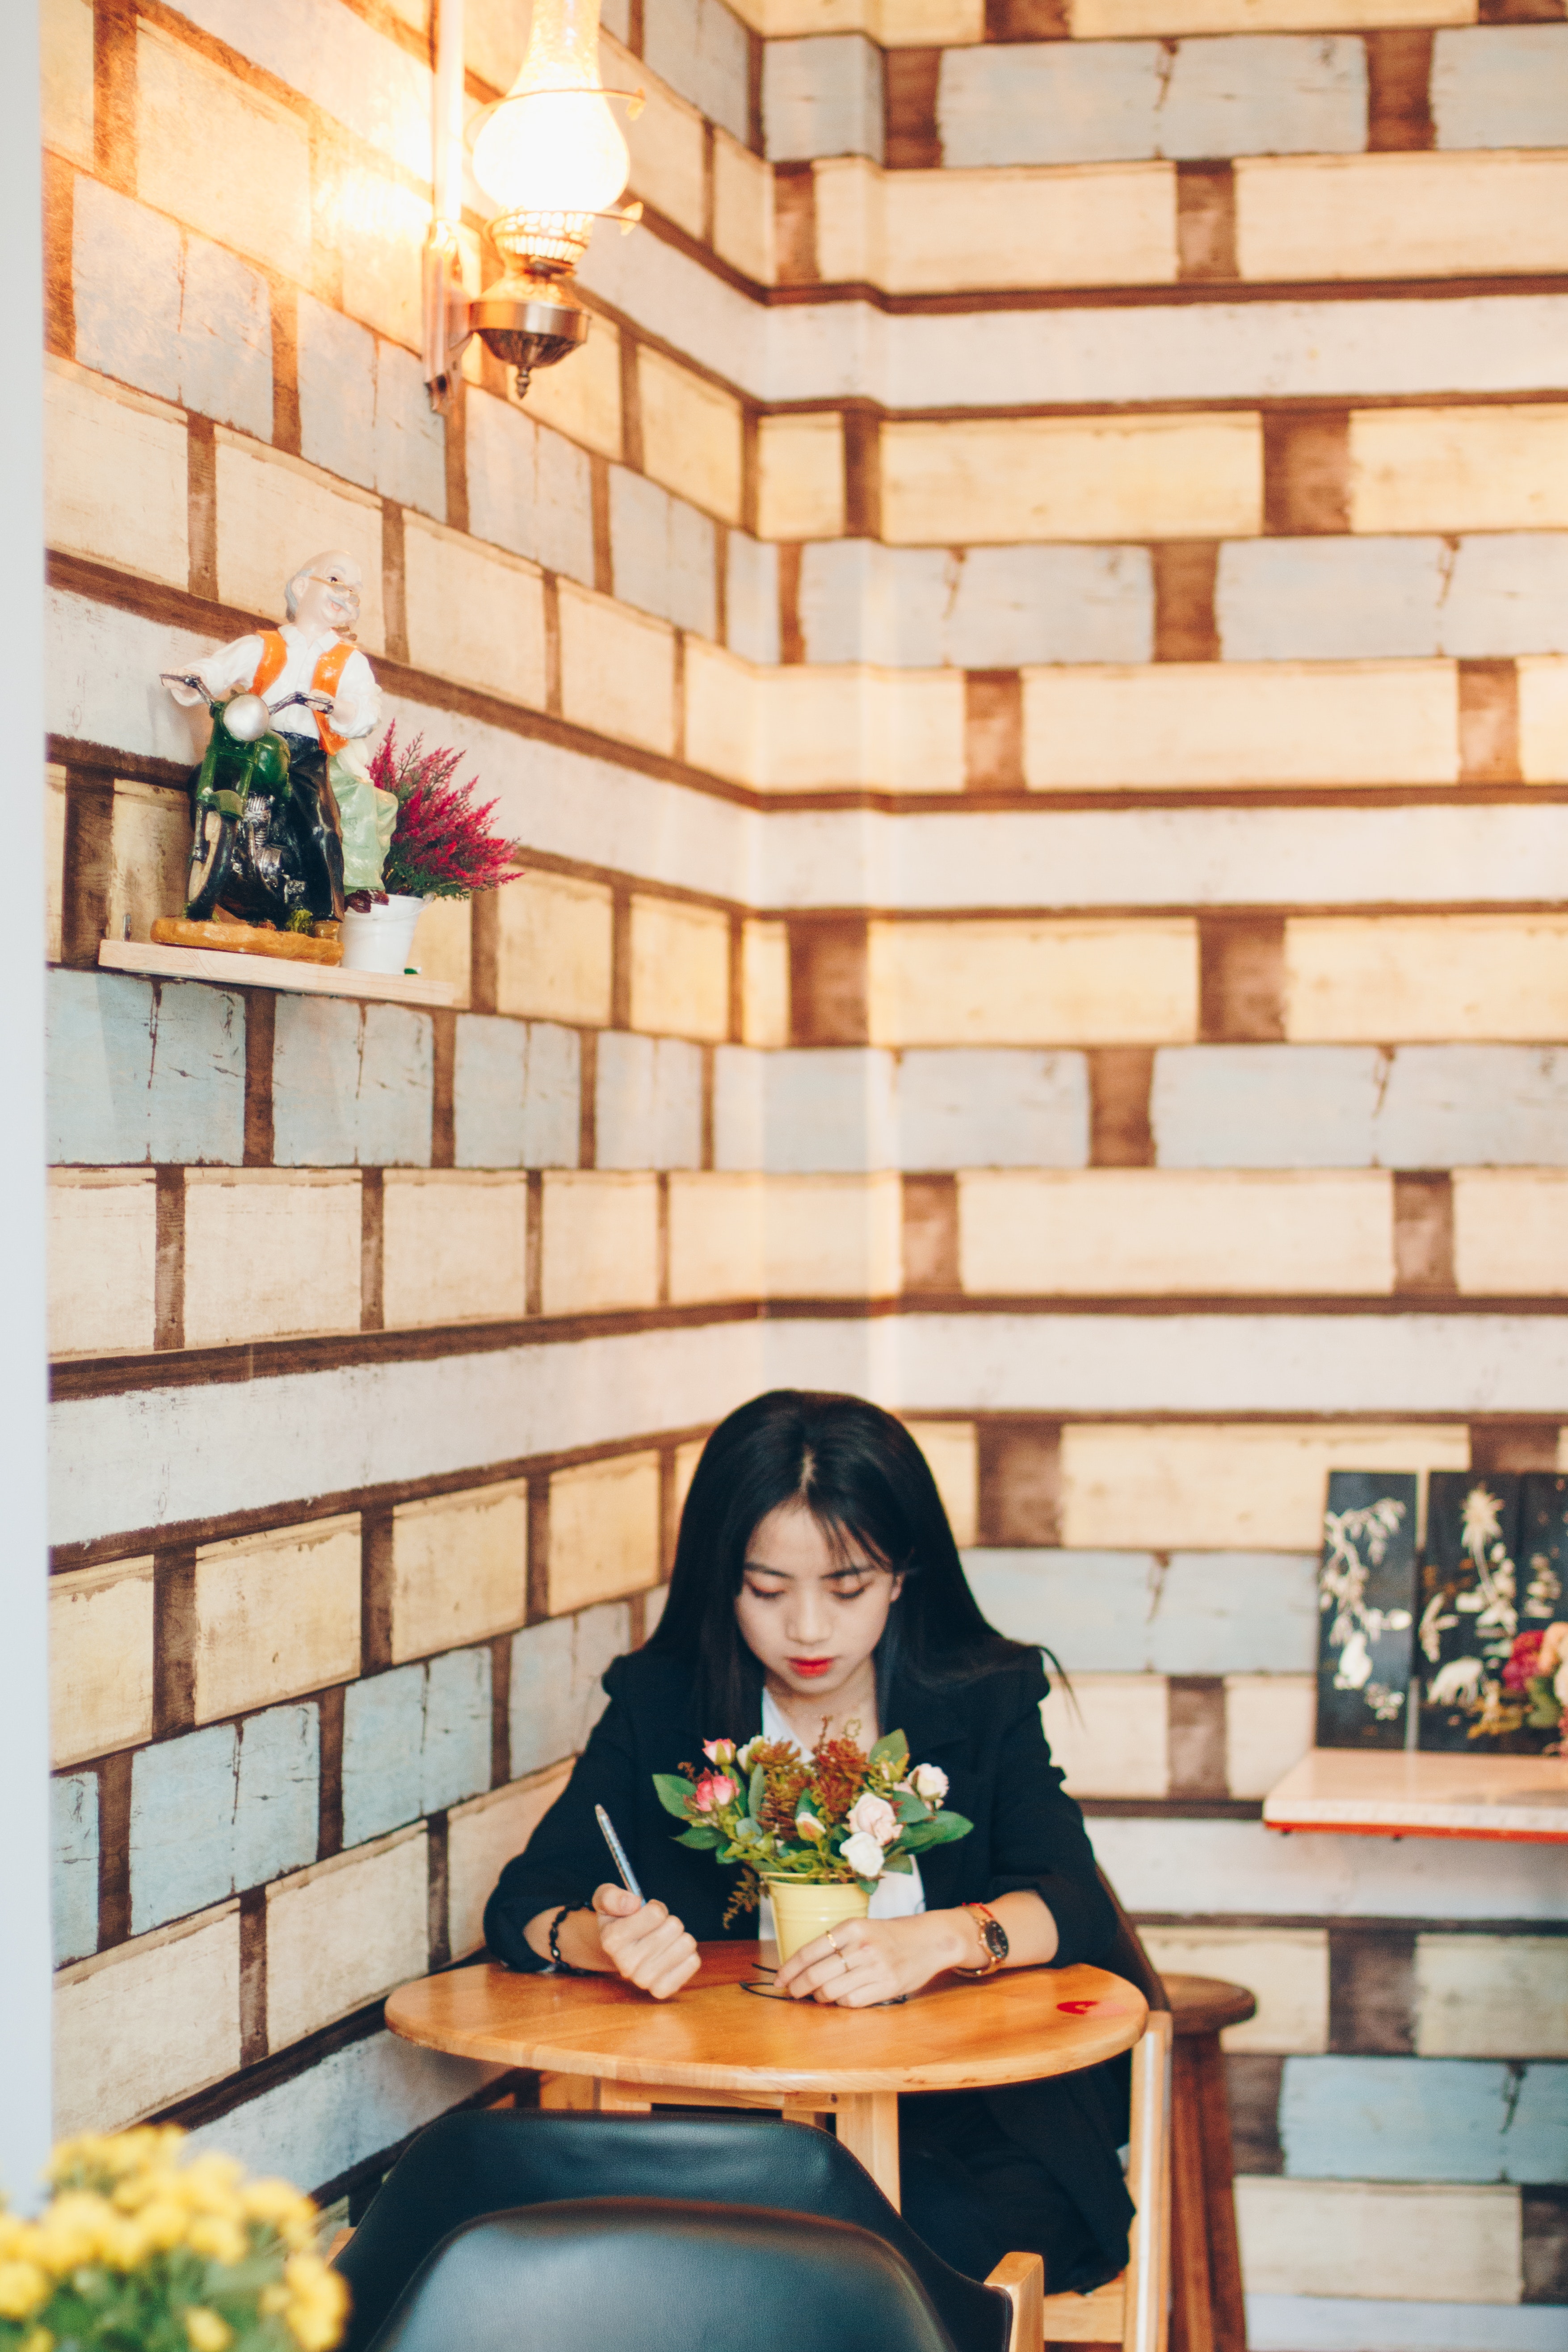
room, brunch, table, furniture, leisure, restaurant, eating, sitting